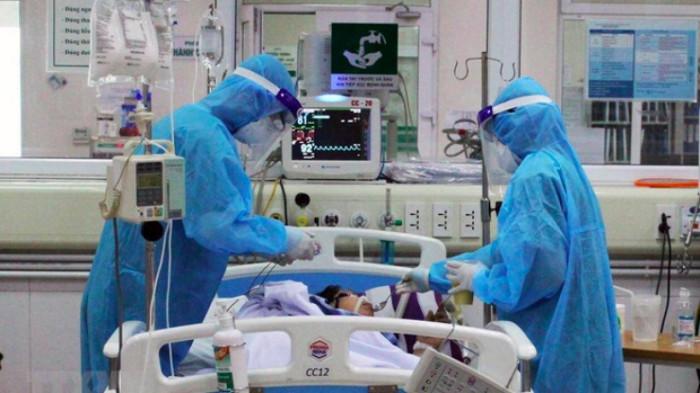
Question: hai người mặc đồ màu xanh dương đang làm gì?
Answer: đang điều trị cho một bệnh nhân